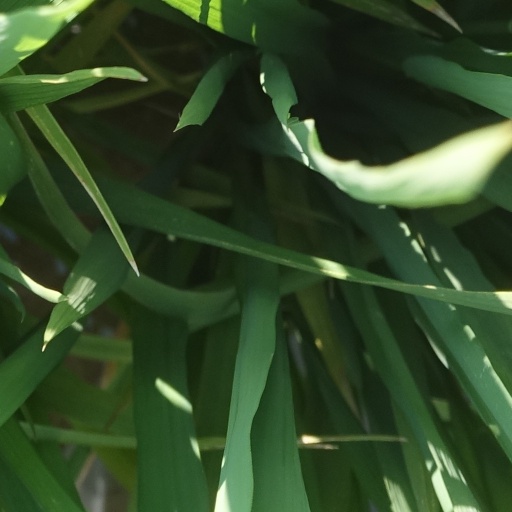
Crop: rice